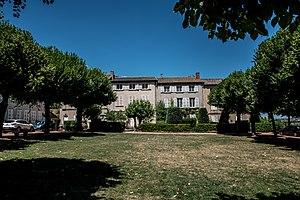
Maisons canoniales du chapitre de Salles-Arbuissonnas-en-Beaujolais - Côté nord
Le chapitre de Salles-Arbuissonnas-en-Beaujolais est un ensemble architectural situé à Salles-Arbuissonnas-en-Beaujolais dans le département du Rhône en région Auvergne-Rhône-Alpes. Il a été classé monument historique en 1935. Ces bâtiments étaient occupés par un chapitre noble constitué de chanoinesses séculières plus connues sous le nom de chapitre de Salles. C'est un des sites qui a été retenu comme géosite par le géopark Beaujolais.